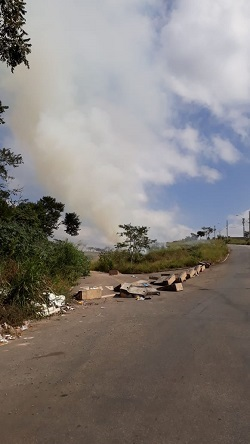
Fire: no
Smoke: yes